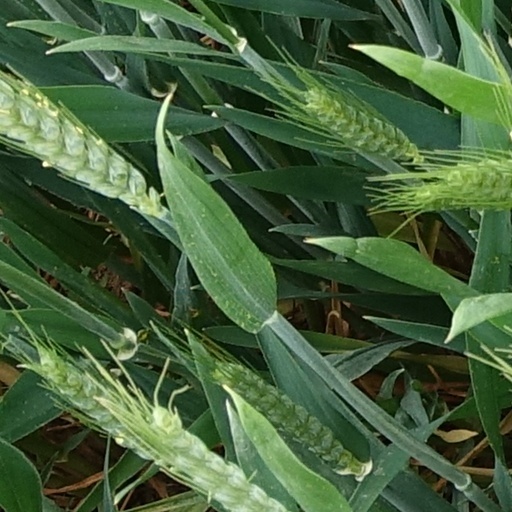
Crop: wheat